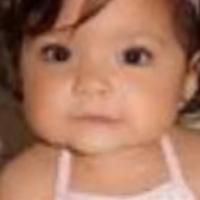
Age group: age 01-10